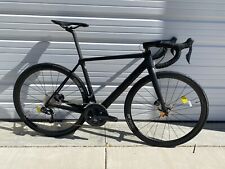
Vehicle type: Bikes